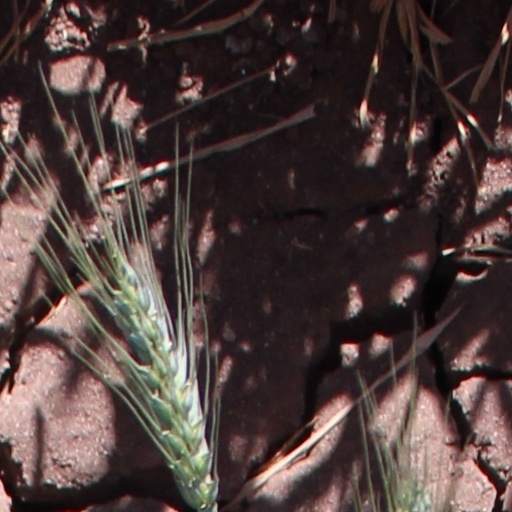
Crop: wheat